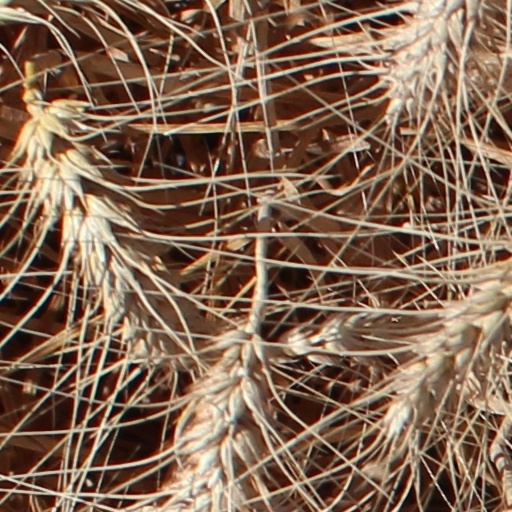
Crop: wheat